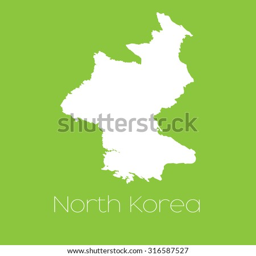
a map of the country